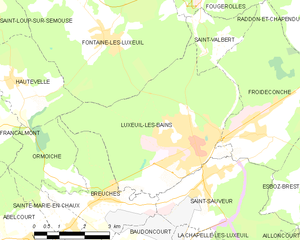
Carte des communes françaises
Luxeuil-les-Bains est une commune française située dans le département de la Haute-Saône en région Bourgogne-Franche-Comté. Elle fait partie de la région culturelle et historique de Franche-Comté.